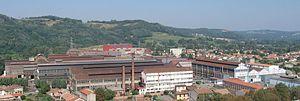
Usine métallurgique de Pamiers (Ariège, Midi-Pyrénées, France).
L'usine métallurgique de Pamiers est un établissement de la société Aubert et Duval. Située à Pamiers, cette usine, aujourd'hui premier employeur privé du département, est spécialisée dans la fabrication de pièces forgées matricées, estampées en aciers spéciaux, alliage de titane, superalliage pour les marchés de l'aéronautique et de l'énergie notamment.